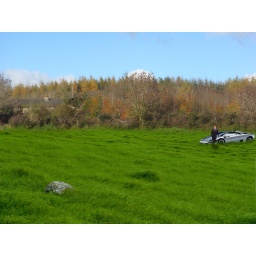
I put in the tree line and the car and james bond